Kyle Critchell

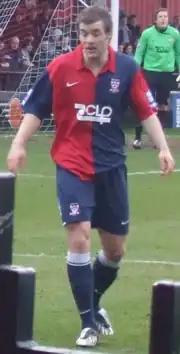
Critchell playing for York City in 2009

Critchell signed a two-year contract with newly relegated Conference Premier side Wrexham on 24 June 2008. He made his debut in a 2–0 victory over Oxford United, where he played in right midfield. After making a further appearance for Wrexham he suffered from an ankle injury during a training session. He underwent surgery on this ankle in October, which had been delayed due to illness. After recovering from this injury four months later, he said he was looking to be loaned out to help improve his first-team chances at Wrexham. He eventually joined fellow Conference Premier side York City on a one-month loan on 5 January 2009. He was due to make his debut a day later against former club Weymouth, but the match was postponed. He eventually made his first appearance after playing in the 2–1 victory over Oxford on 13 January in the second round of the FA Trophy. This was followed by his league debut on 17 January in a 3–0 victory over Lewes. The loan was extended for a second month on 4 February and finished his time at York with 11 appearances.